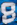
Number: 8